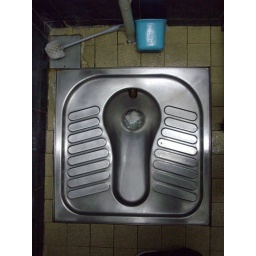
The idea is to squat and grab the bottom of the door of lean up against the wall in front of you.